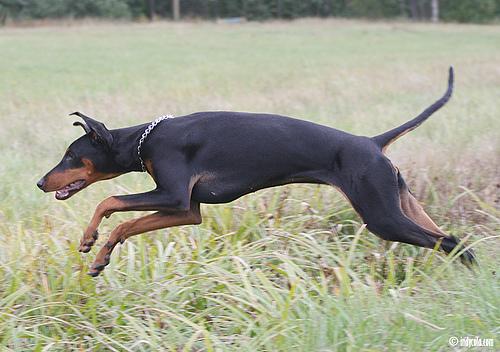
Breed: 209-n000054-Doberman